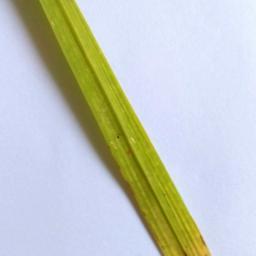
Label: Rice___Brown_Spot